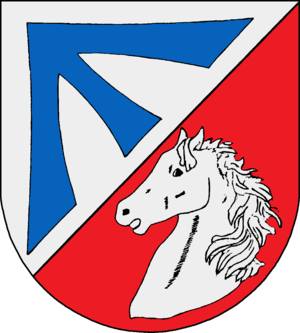
Krummesse
Coat of arms of Krummesse
Krummesse er en kommune i det nordlige Tyskland, beliggende i Amt Berkenthin i den nordlige del af Kreis Herzogtum Lauenburg. Kreis Herzogtum Lauenburg ligger i delstaten Slesvig-Holsten.